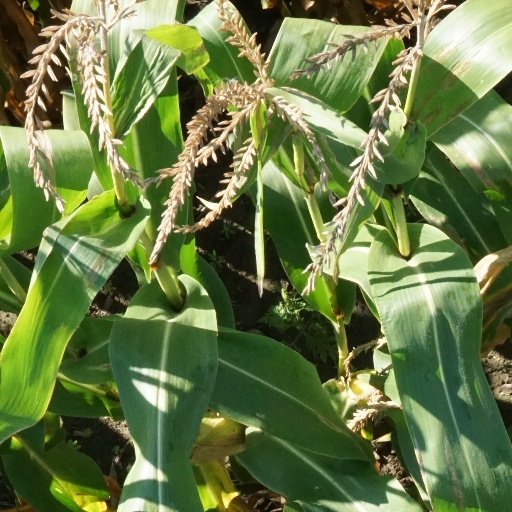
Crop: maize; corn